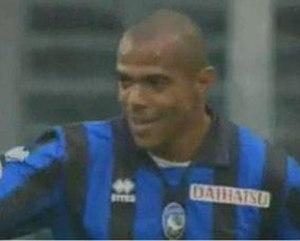
Adriano Ferreira Pinto est un footballeur brésilien, évoluant au poste de milieu de terrain.